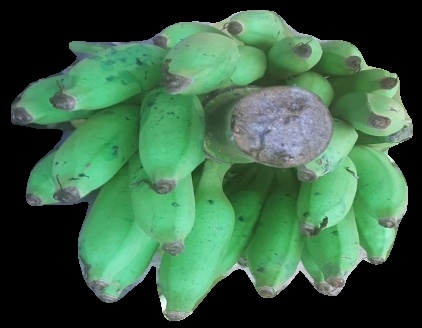
Variety: elakki-bale
Grade: grade2